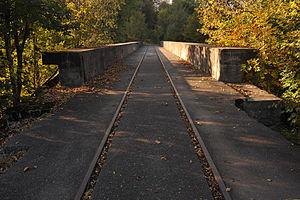
La ligne Flamatt – Gümmenen est une ligne de chemin de fer à voie normale des cantons de Fribourg et Berne qui relie la commune de Wünnewil-Flamatt à la commune de Gümmenen via Laupen. Jusqu'en 1993, elle totalise 11,45 km, 4 haltes et 4 gares. Depuis cette date, seul le tronçon Flamatt – Laupen est exploité, soit une longueur de 6,84 km.